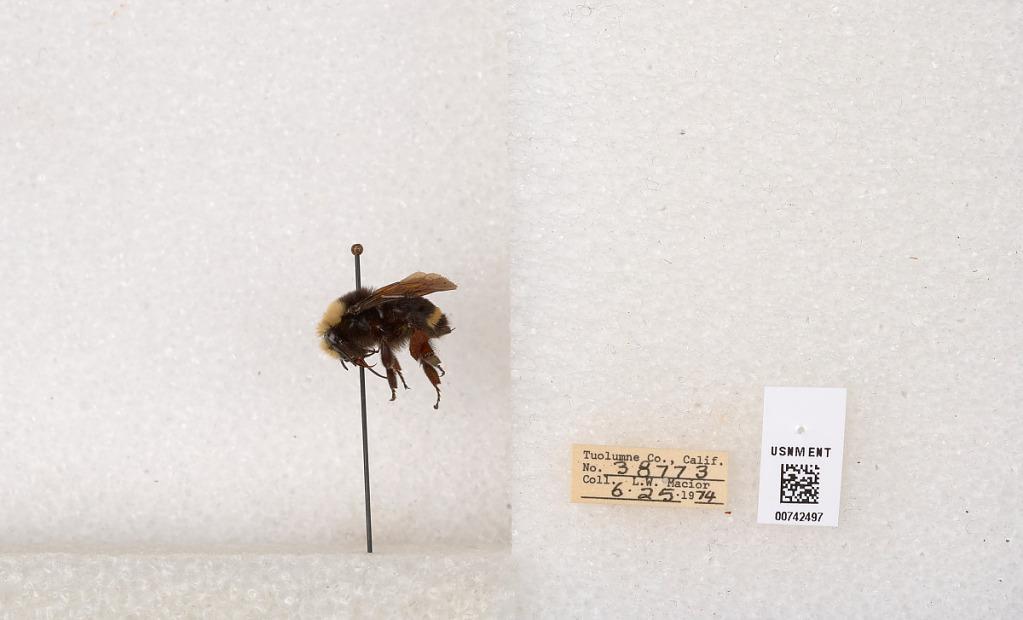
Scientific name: Bombus (Pyrobombus) vosnesenskii Radoszkowski
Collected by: L. Macior
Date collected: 1974-6-25
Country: United States
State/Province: California
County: Tuolumne
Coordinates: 38.0276, -119.955